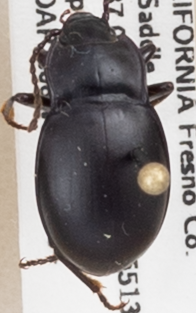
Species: Metrius contractus
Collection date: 2018-06-04
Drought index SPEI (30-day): -0.71
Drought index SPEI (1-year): -0.39
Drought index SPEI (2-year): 0.8